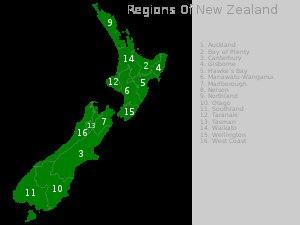
2008 en Nouvelle-Zélande - 2009 en Nouvelle-Zélande - 2010 en Nouvelle-Zélande - 2011 en Nouvelle-Zélande - 2012 en Nouvelle-Zélande
La Nouvelle-Zélande, en anglais New Zealand, en māori Aotearoa, est un pays d'Océanie, au sud-ouest de l'océan Pacifique, constitué de deux îles principales, et de nombreuses îles beaucoup plus petites, notamment l'île Stewart/Rakiura et les îles Chatham. Située à environ 2 000 km de l'Australie dont elle est séparée par la mer de Tasman, la Nouvelle-Zélande est très isolée géographiquement. Cet isolement a permis le développement d'une flore et d'une faune endémiques très riches et variées, allant des kauri géants aux insectes weta en passant par les kaponga et le kiwi, ces deux derniers étant des symboles du pays.
Les événements de l'année 2010 en Océanie. Cet article traite des événements ayant marqué les pays situés en Océanie.
La Nouvelle-Zélande est un pays situé dans le Sud-Est de l'océan Pacifique. Entièrement insulaire il est composé de deux grandes îles et d'une myriade de petites îles.